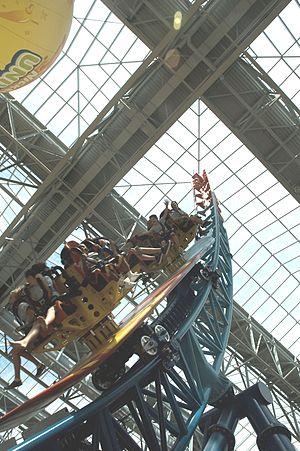
Half Pipe Coaster est un modèle de montagnes russes lancées navette du constructeur suisse Intamin. Le premier exemplaire de ce modèle a été construit en 2003 à Särkänniemi, en Finlande. Il en existe sept en fonctionnement actuellement.
Ces différentes listes sont non exhaustives.